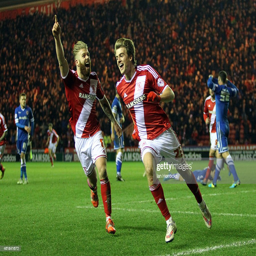
soccer player celebrates scoring the opening goal during the match .